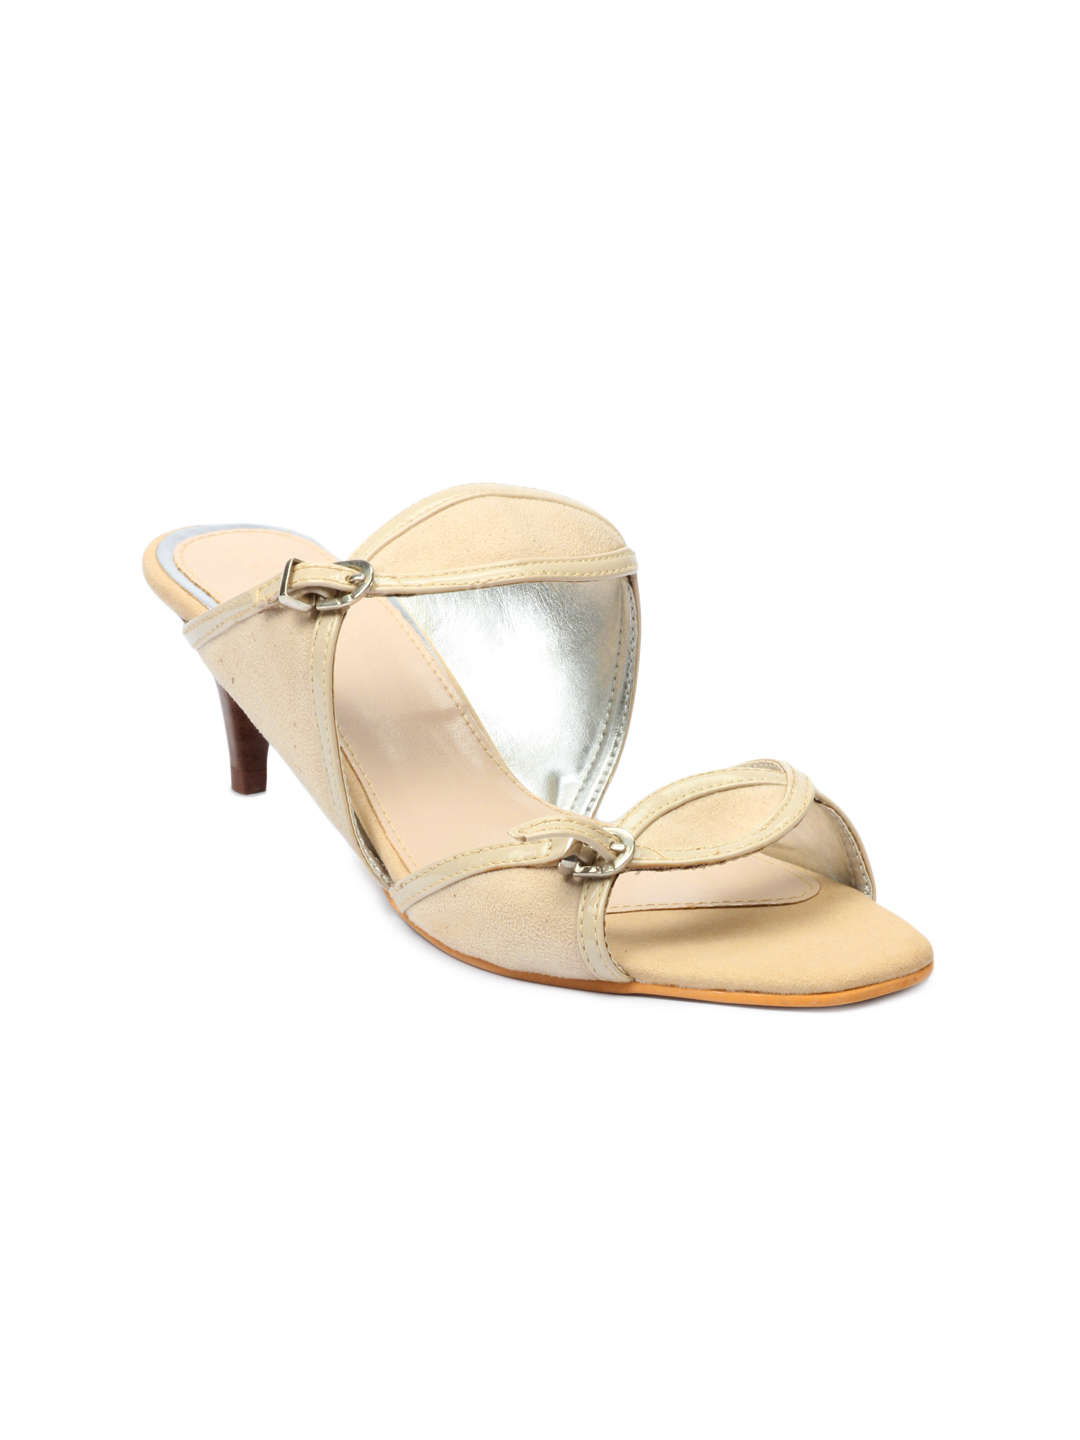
Catwalk Women Beige Heels
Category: Footwear / Shoes / Heels
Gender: Women
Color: Beige
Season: Winter 2015
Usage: Casual